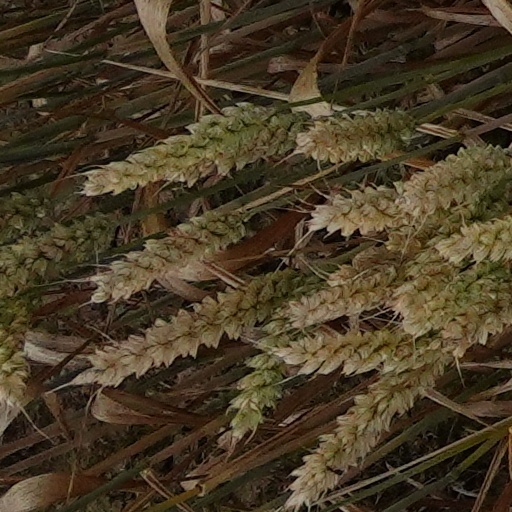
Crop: wheat